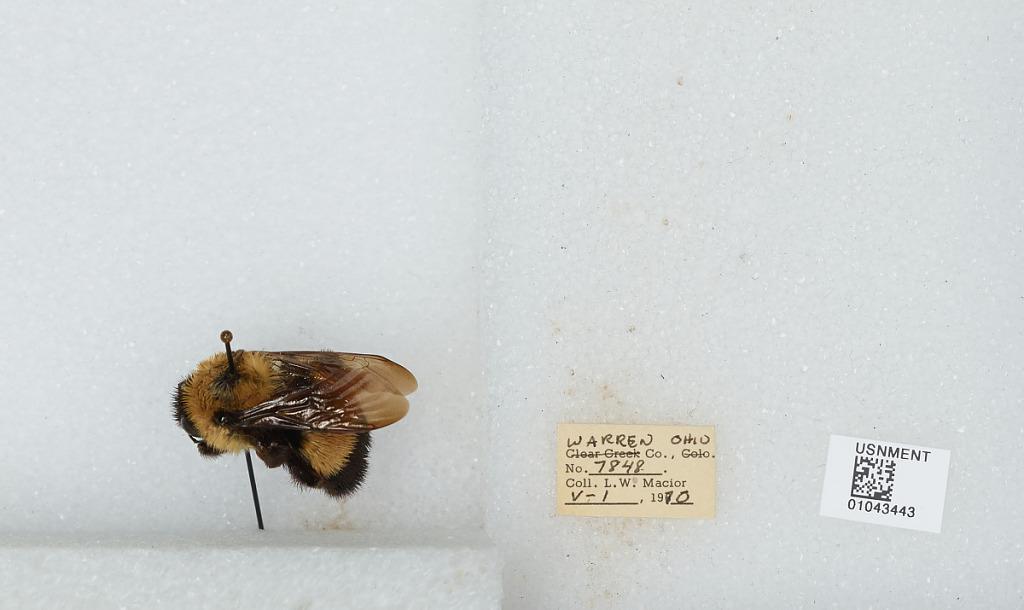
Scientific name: Bombus (Bombus) affinis Cresson
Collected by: L. Macior
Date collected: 1970-5-1
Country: United States
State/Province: Ohio
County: Warren
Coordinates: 39.4242, -84.1856